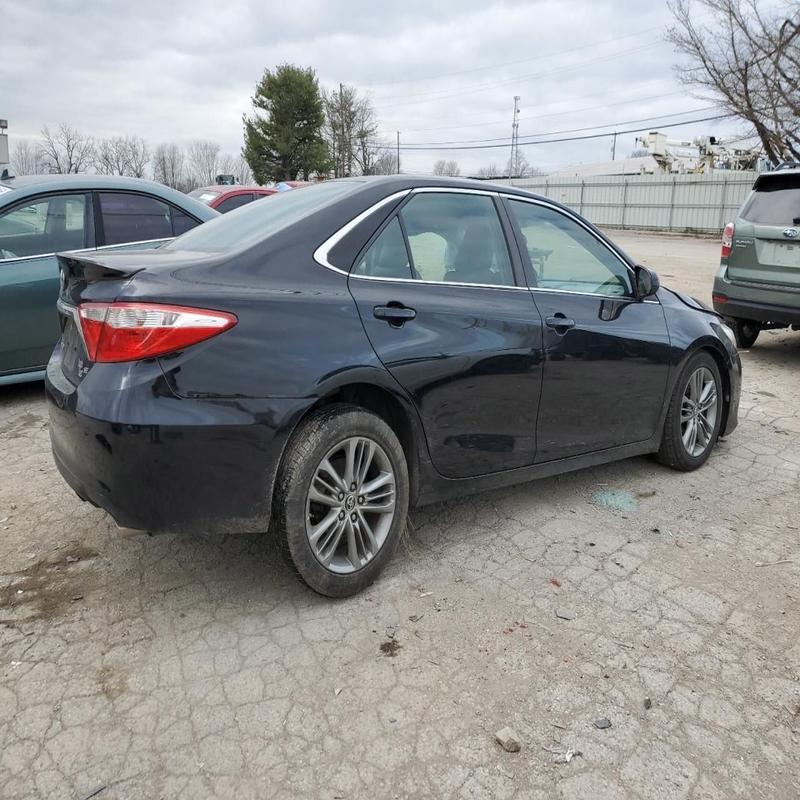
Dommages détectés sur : capot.
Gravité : majeur